Mount Florida

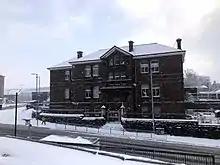
Mount Florida Primary School in the Snow

Creation Records founder Alan McGee and Primal Scream vocalist Bobby Gillespie both grew up in the area and attended Kings Park Secondary School in nearby Simshill. Mount Florida has also produced an eponymous Glasgow musical group, who were signed to Matador Records. They have to date one album by the title 'Arrived Phoenix', released 30 January 2001. The Glasgow-based novelist, J. David Simons, grew up in the nearby Kings Park district and attended Mount Florida Primary School in the late 1950s.